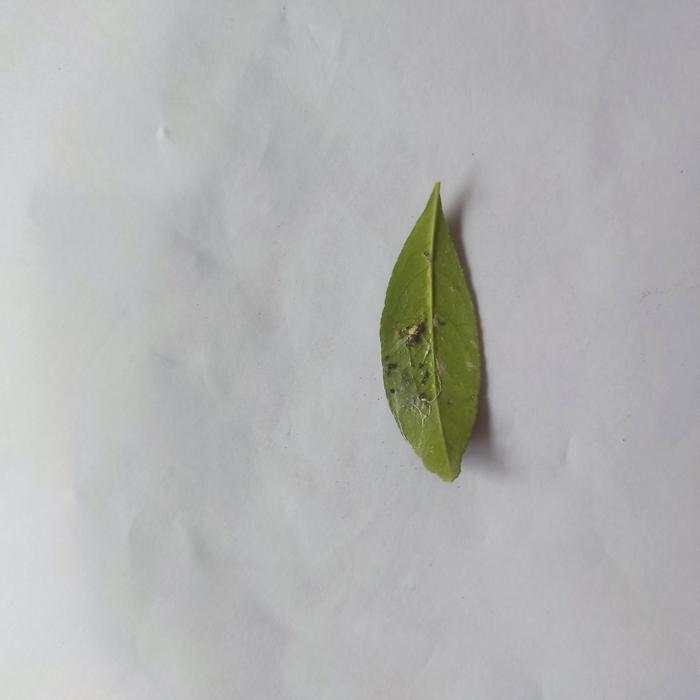
Crop: Lemon
Leaf condition: Sooty_Mold